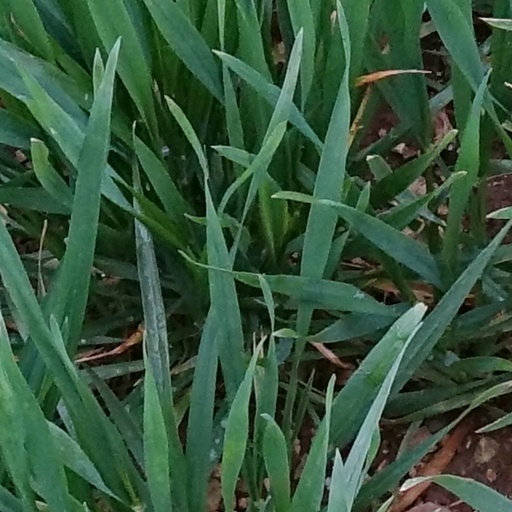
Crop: wheat